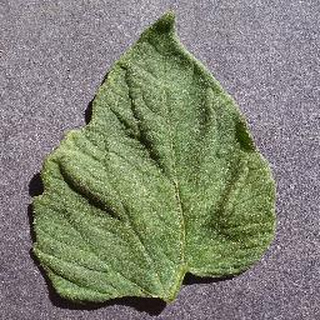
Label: healthy_tomato